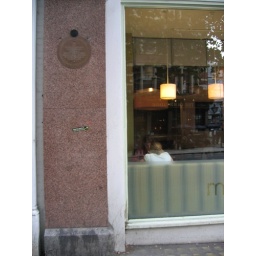
charing cross road in daylight